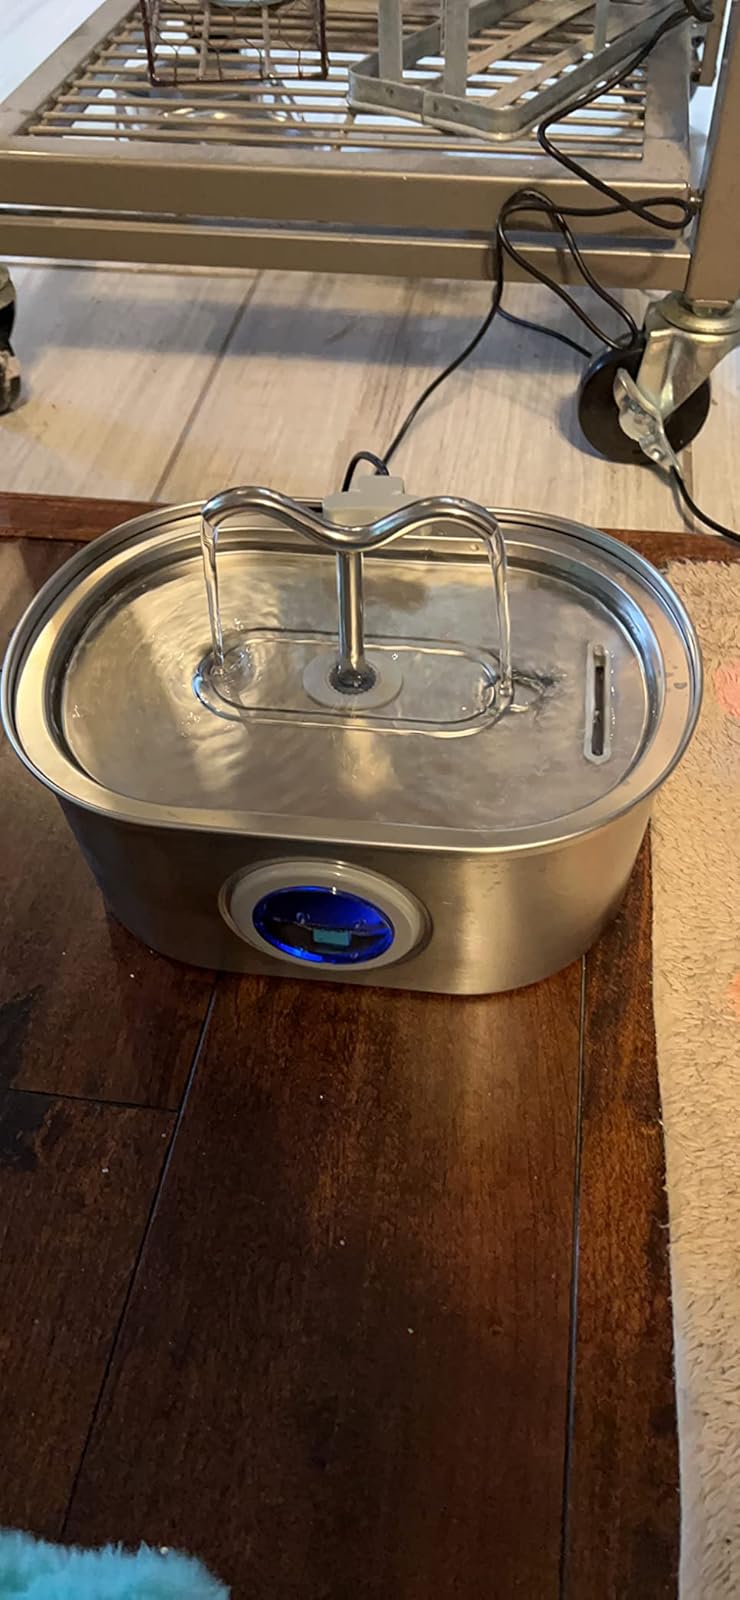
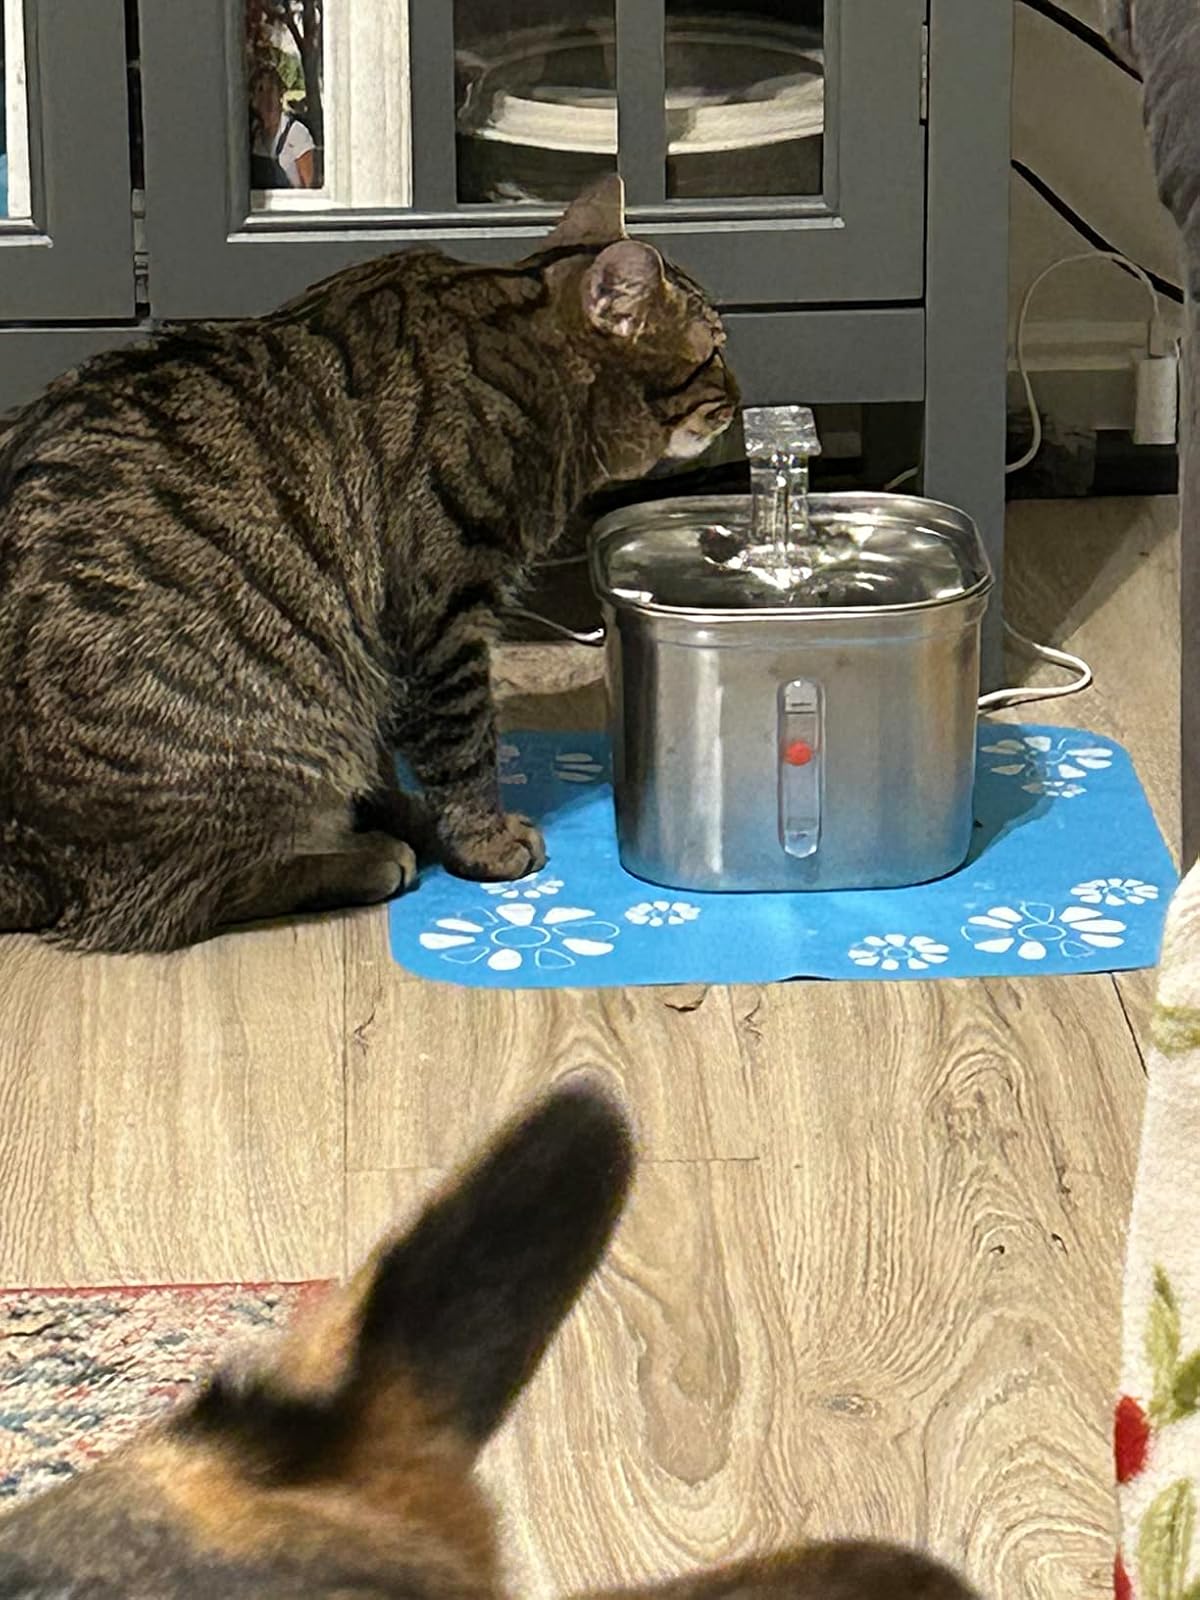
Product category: items_bowl
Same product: no